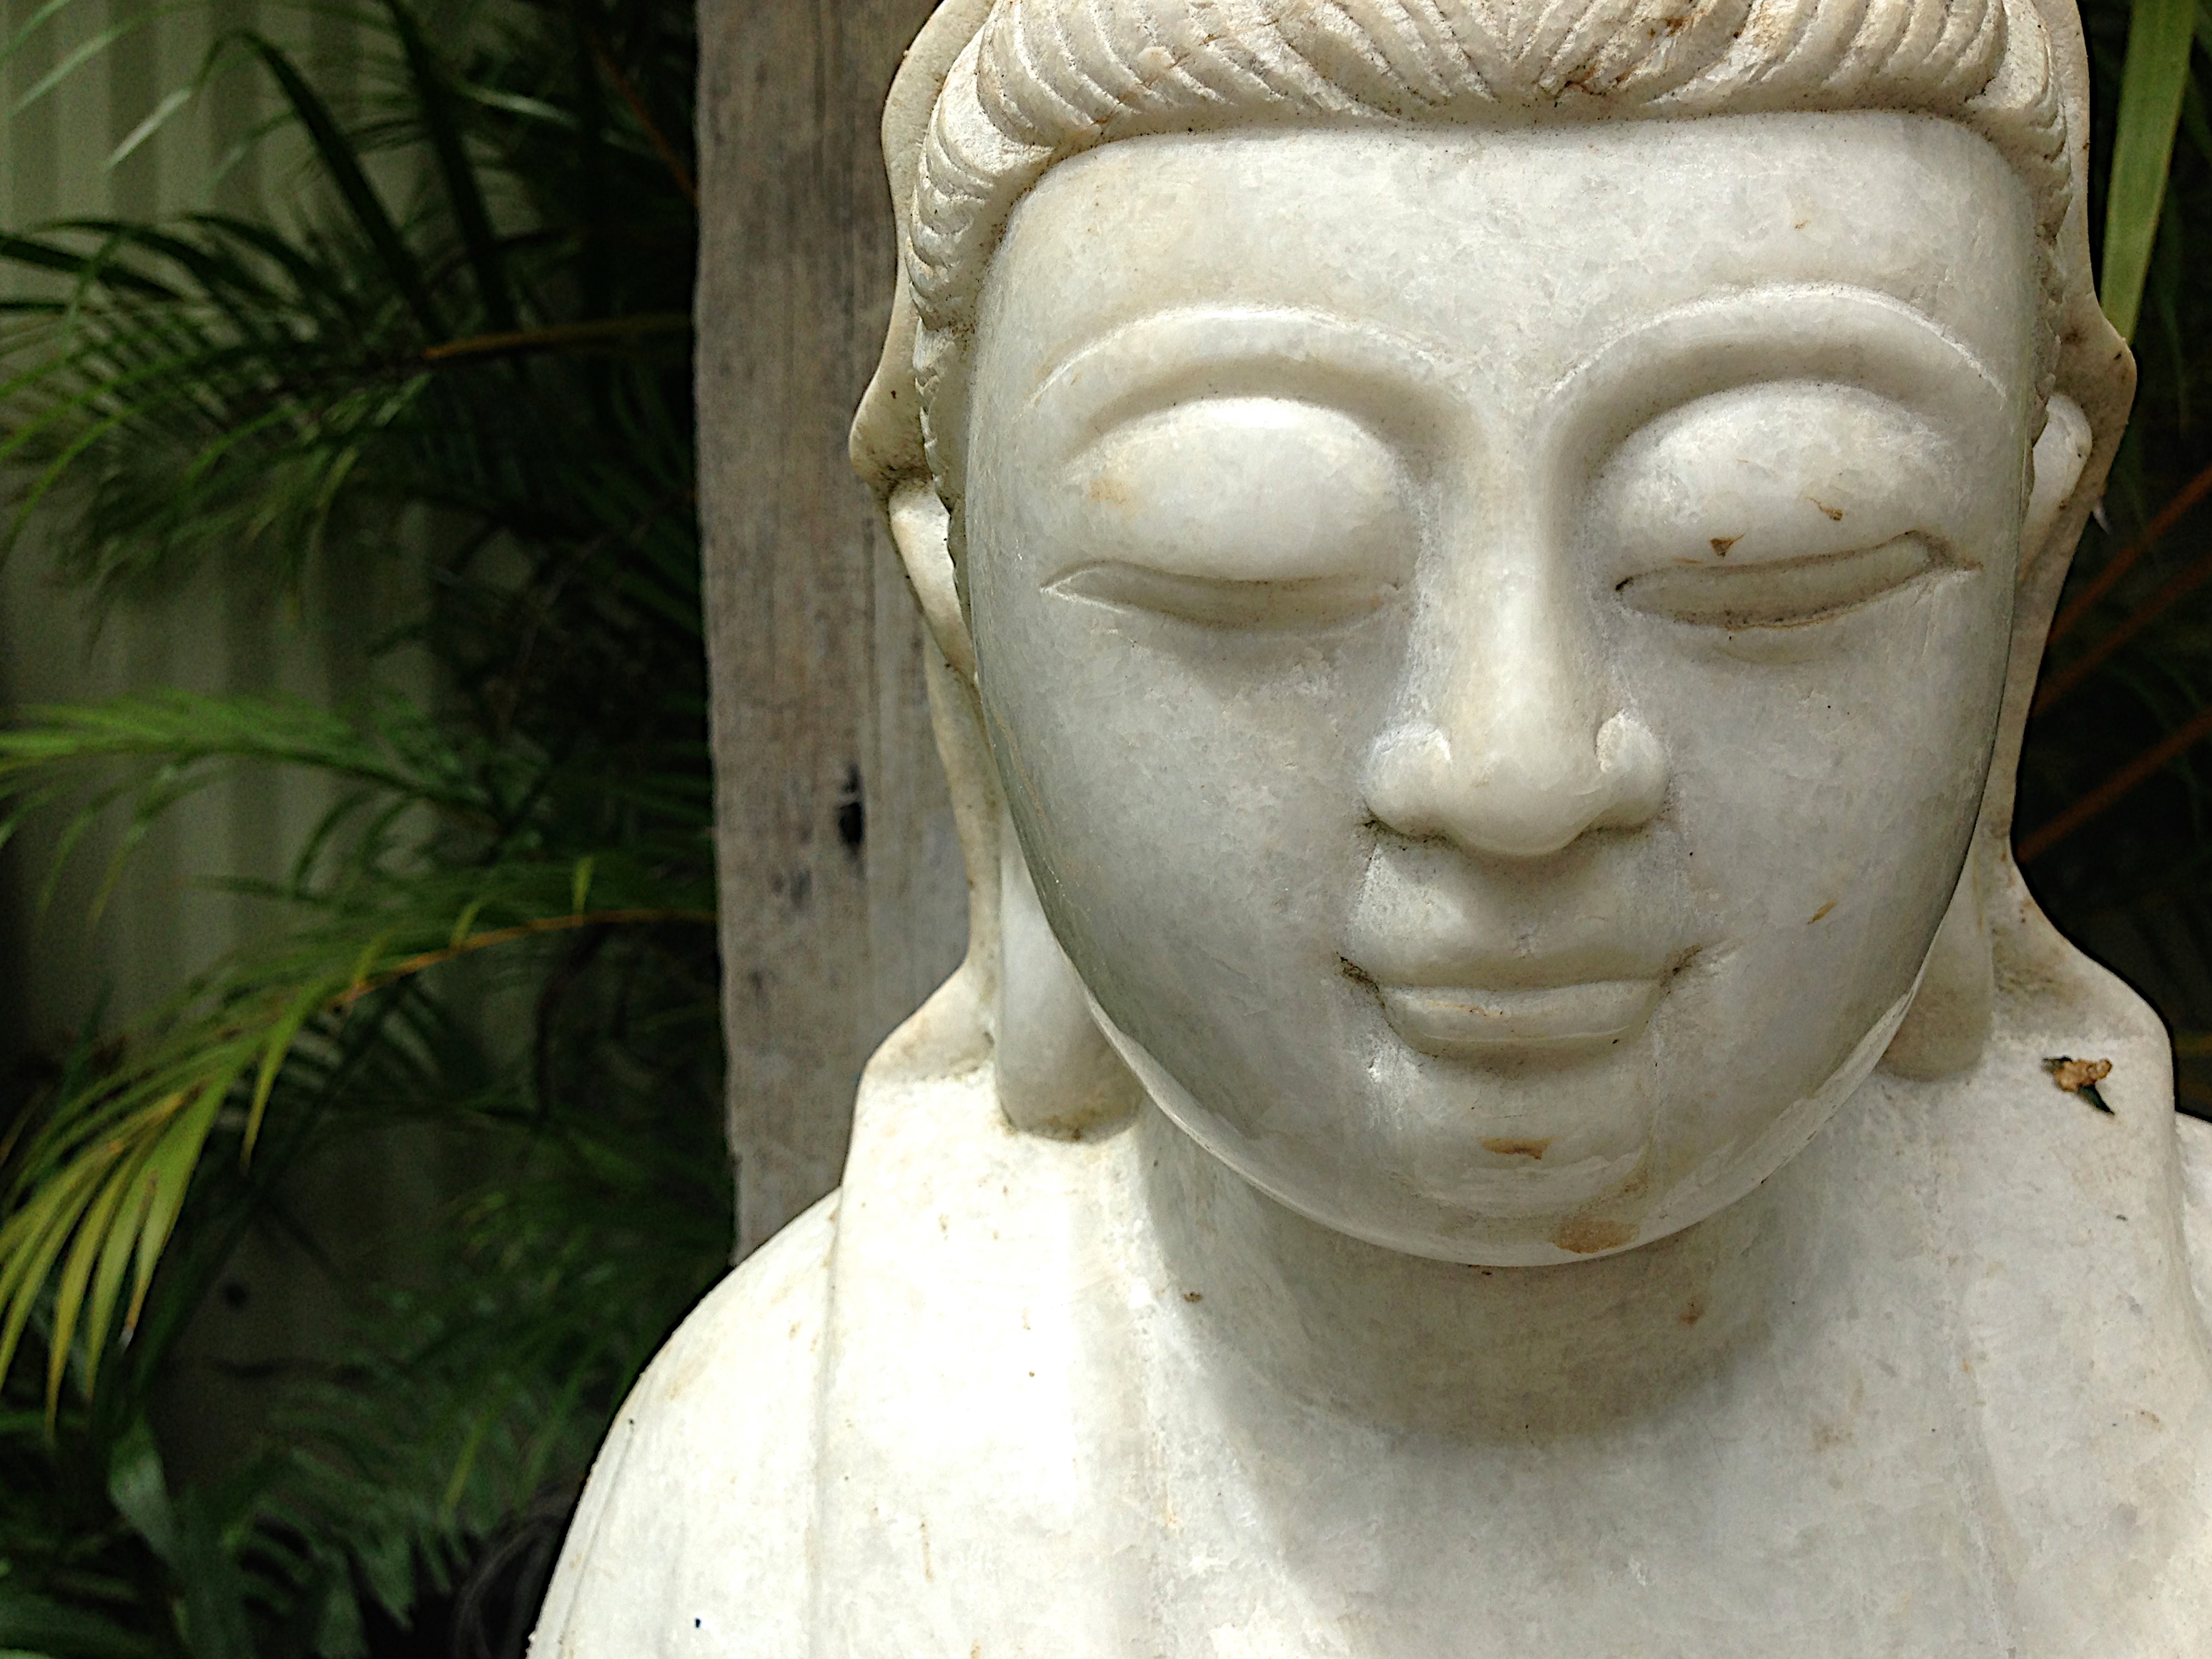
monument, statue, sculpture, art, temple, head, carving, stone carving, fictional character, gautama buddha, ancient history